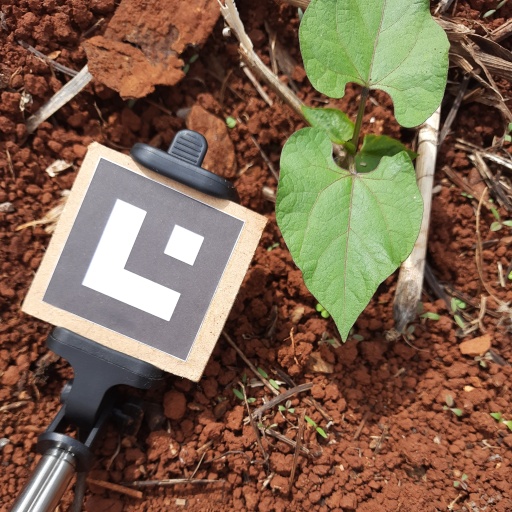
Observations: wavy surface, eating holes in the edge, under sunlight